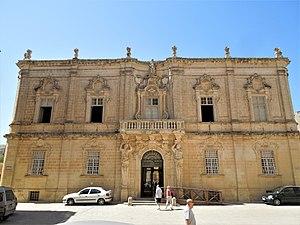
L-Imdina – ou plus simplement Mdina – et distinguée du titre de Città Notabile, est la moins peuplée des localités de Malte avec environ 300 habitants, d'où son surnom de The Silent City, située dans le centre de Malte, lieu d'un conseil local compris dans la région Ċentrali. La ville a une atmosphère calme et paisible.